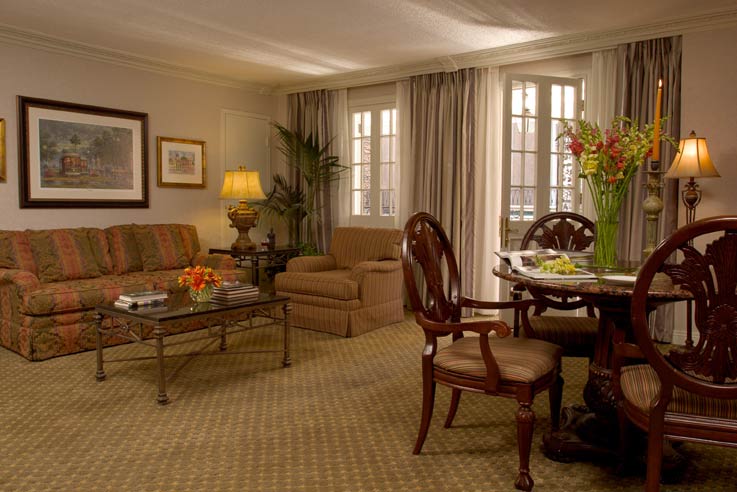
Room type: livingroom